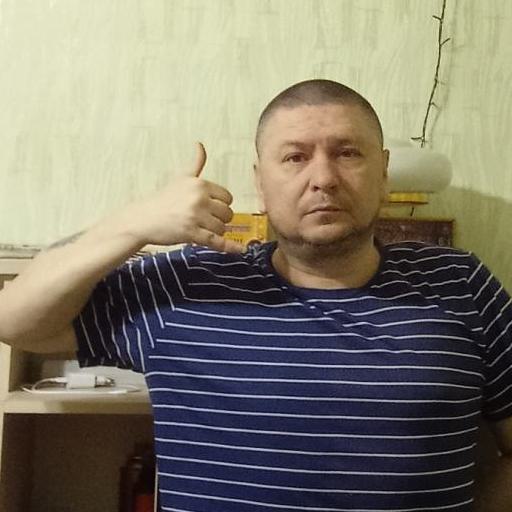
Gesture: call